Tree That Owns Itself

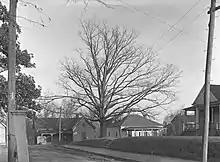
The original Tree That Owns Itself in 1910

The Tree That Owns Itself is a white oak tree that, according to legend, has legal ownership of itself and of all land within of its base. Also known as the Jackson Oak, the tree is at the corner of South Finley and Dearing Streets in Athens, Georgia, US. The original tree, thought to have started life between the mid-16th and late 18th century, fell in 1942, but a new tree was grown from one of its acorns and planted in the same location. The current tree is sometimes referred to as the Son of the Tree That Owns Itself. Both trees have appeared in numerous national publications, and the site is a local landmark.